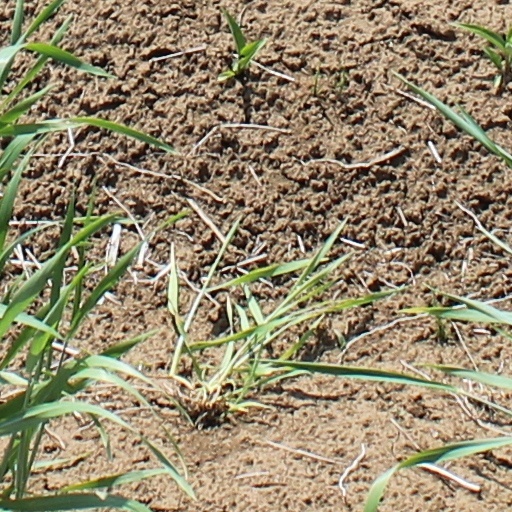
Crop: wheat